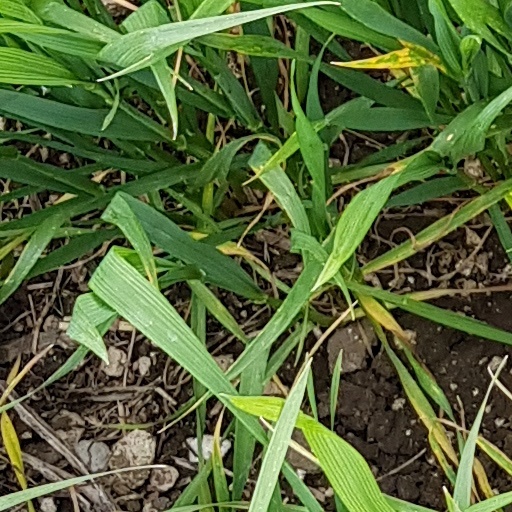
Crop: wheat